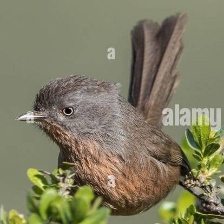
Species: WRENTIT
Scientific name: CHAMAEA FASCIATA